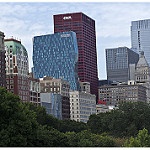
Label: buildings